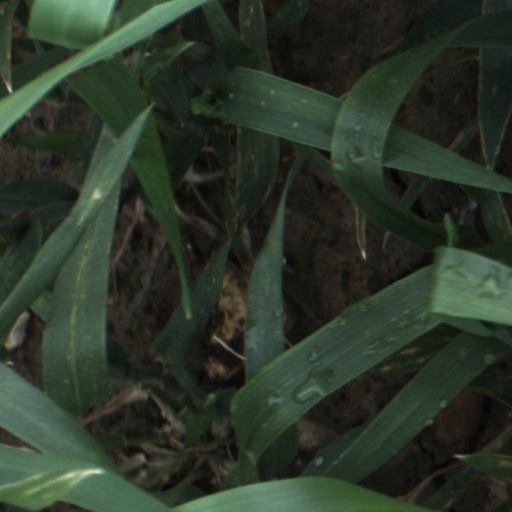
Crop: wheat